HMAS Westralia (F95)

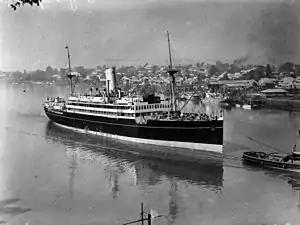
"Westralia" in her pre-war configuration, on the Brisbane River

"Westralia"s time as an AMC was spent escorting convoys in the Pacific and Indian oceans, primarily from Australia and New Zealand. In early November, the ship escorted a floating dock from Brisbane to Darwin, then commenced patrols of the Arafura Sea. Departing on the morning of 10 December 1941 "Westralia" with 445 troops aboard escorted with another 957 troops of Sparrow Force from Darwin to Timor. The ships arrived Koepang without incident on 12 December. The two ships returned to Darwin on 16 December, then were instructed to make for Cairns; "Westralia" arrived on 25 December, with 117 soldiers aboard.